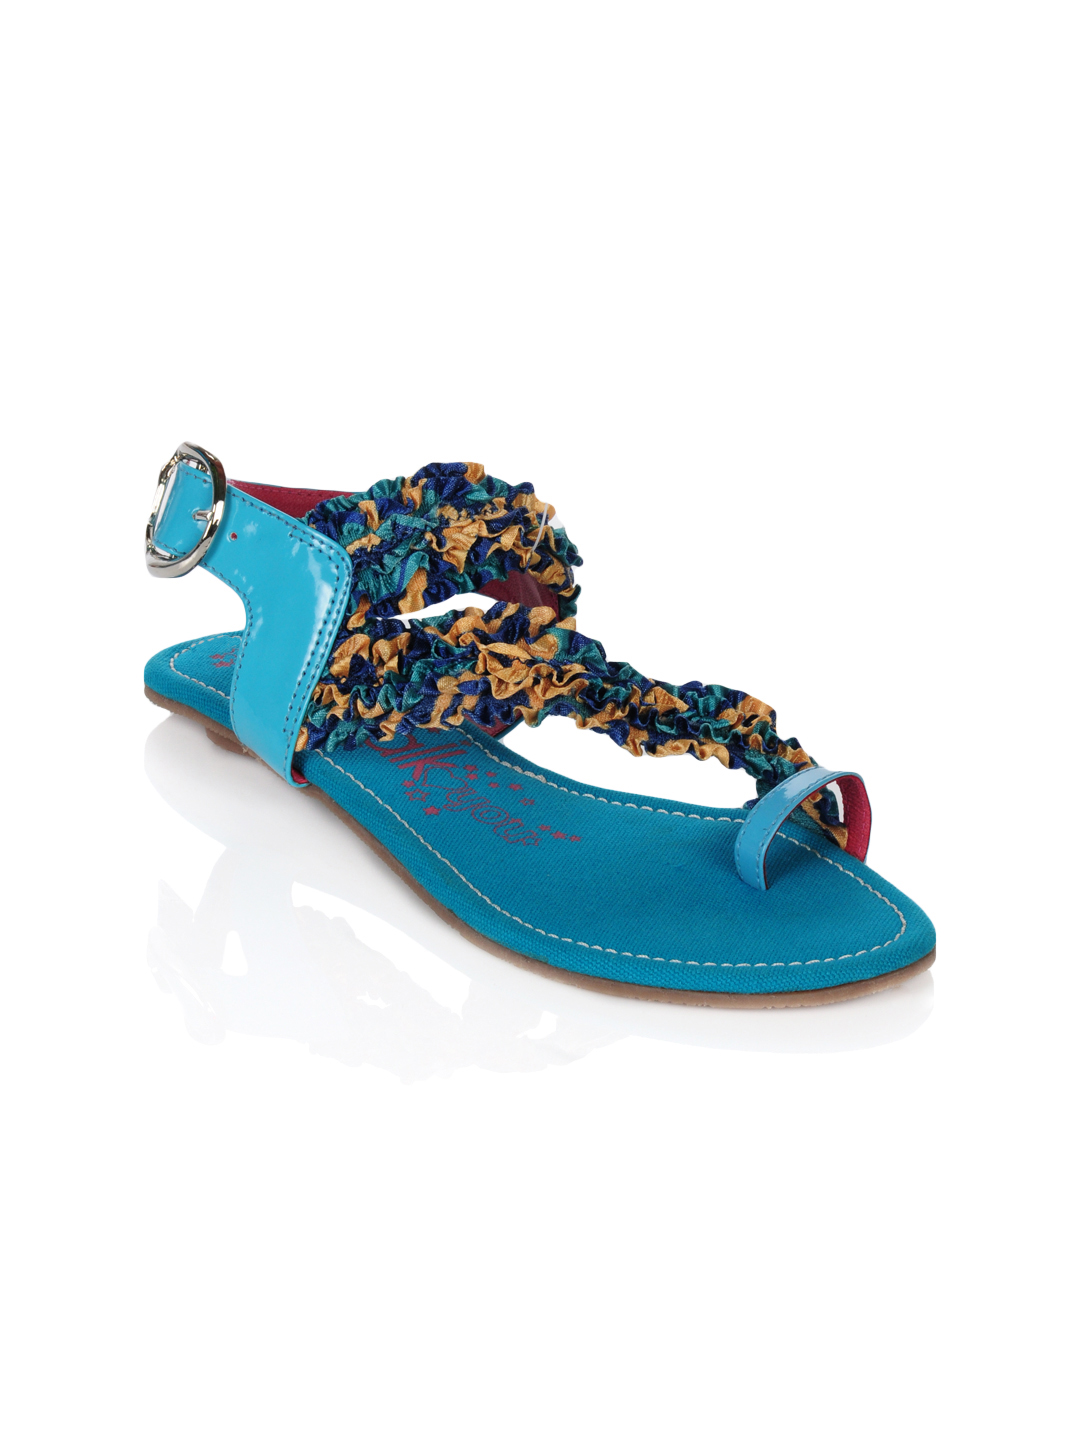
Catwalk Women Ruffles Blue Flats
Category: Footwear / Shoes / Heels
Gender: Women
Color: Blue
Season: Winter 2015
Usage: Casual